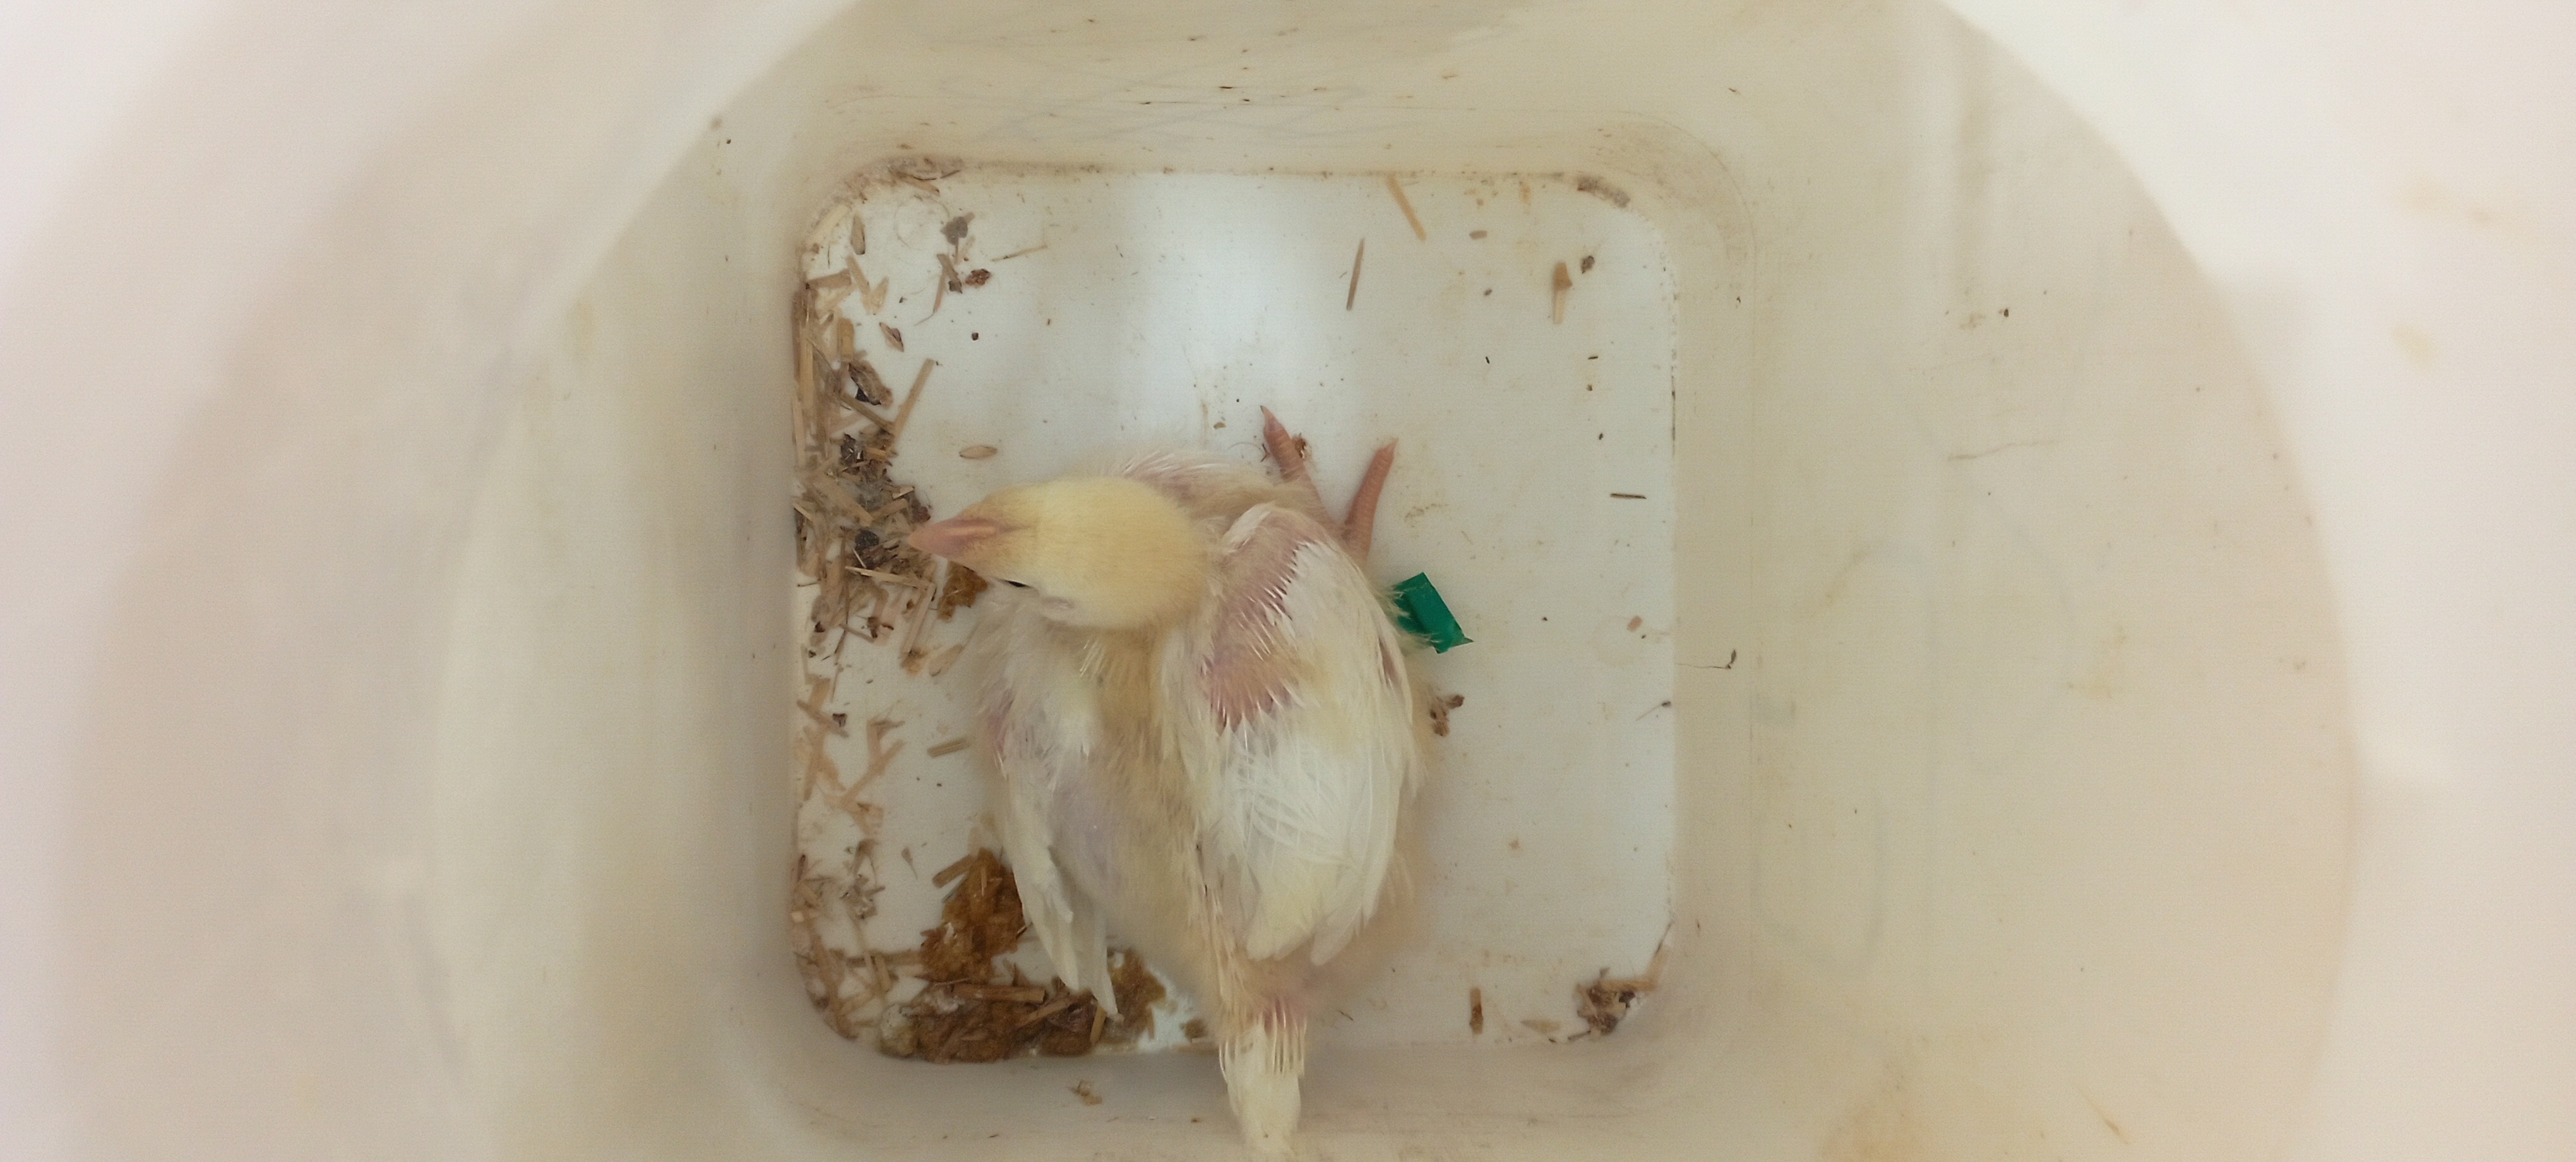
Weight: 497 g